Art Deco architecture of New York City

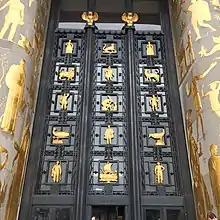
A large metal door is flanked with golden creatures and persons.

Across town, some of the first large apartment buildings to receive influence from the Art Deco office buildings and skyscrapers downtown were the sister buildings The Majestic and The Century. Together with The El Dorado, designed by Margon & Holder in association with Emery Roth, these twin-towered apartments transformed Central Park West's skyline. Roth generally avoided modernistic designs in his output (The San Remo and The Beresford in the same area were Italianate in style) but he contributed further Art Deco apartments in this part of town, including the Ardsley at 320 Central Park West. Towards the end of the 1930s more streamline moderne designs such as The Normandy (Roth again) and 10 West 74th Street (H. Herbert Lilien) had more subdued brick and horizontal speed lines. In northern Manhattan, Washington Heights filled with more modest Art Deco apartments, featuring amenities such as sunken living rooms, casement windows, and elevators.